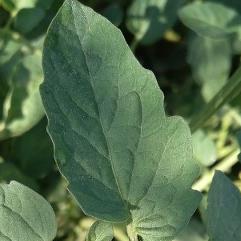
Crop: Tomato
Condition: healthy-leaf